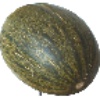
Label: melon_piel_de_sapo